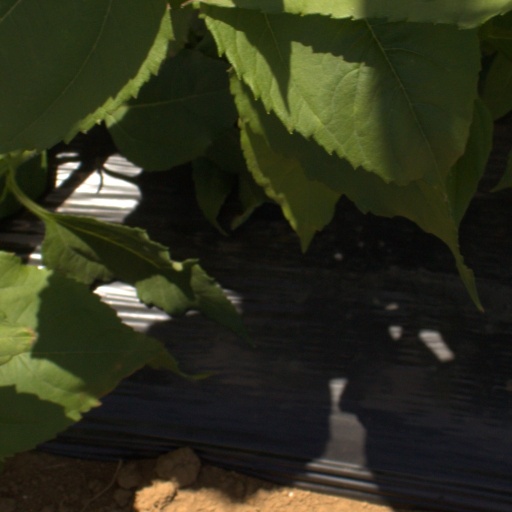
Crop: Jerusalem artichoke